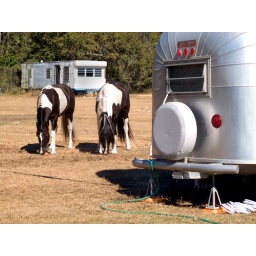
Myakka City, Florida, 2010. Water hose in back window -- must be a water problem